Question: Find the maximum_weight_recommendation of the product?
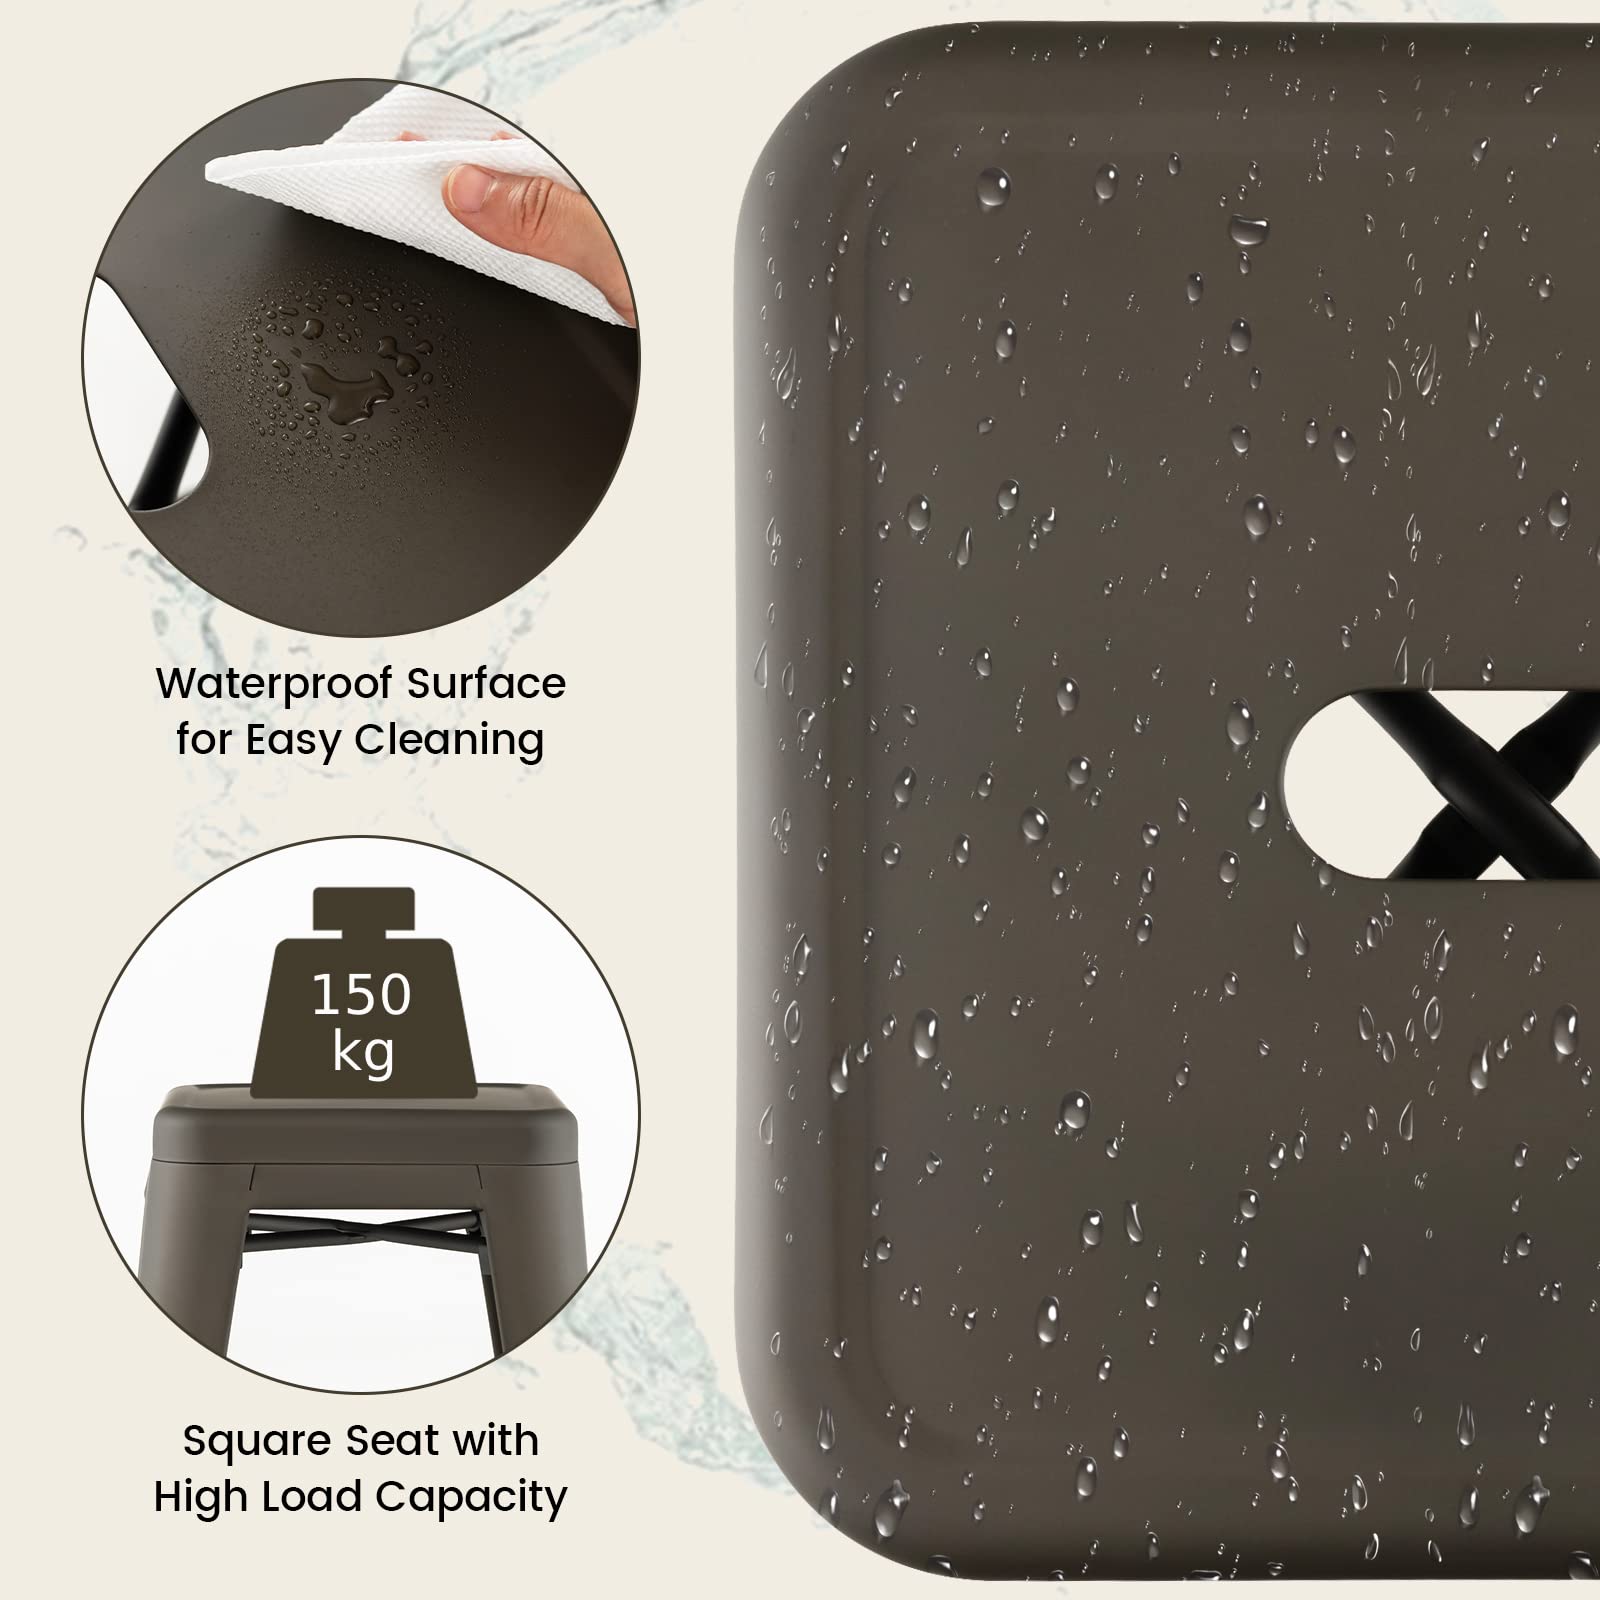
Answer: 150 kilogram